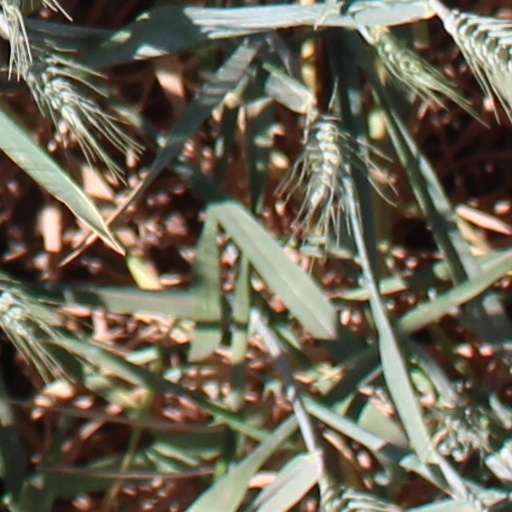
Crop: wheat